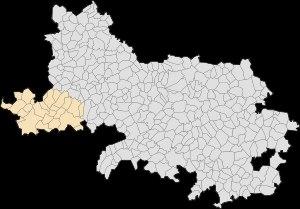
Le canton d'Auxi-le-Château est une division administrative française située dans le département du Pas-de-Calais et la région Hauts-de-France.